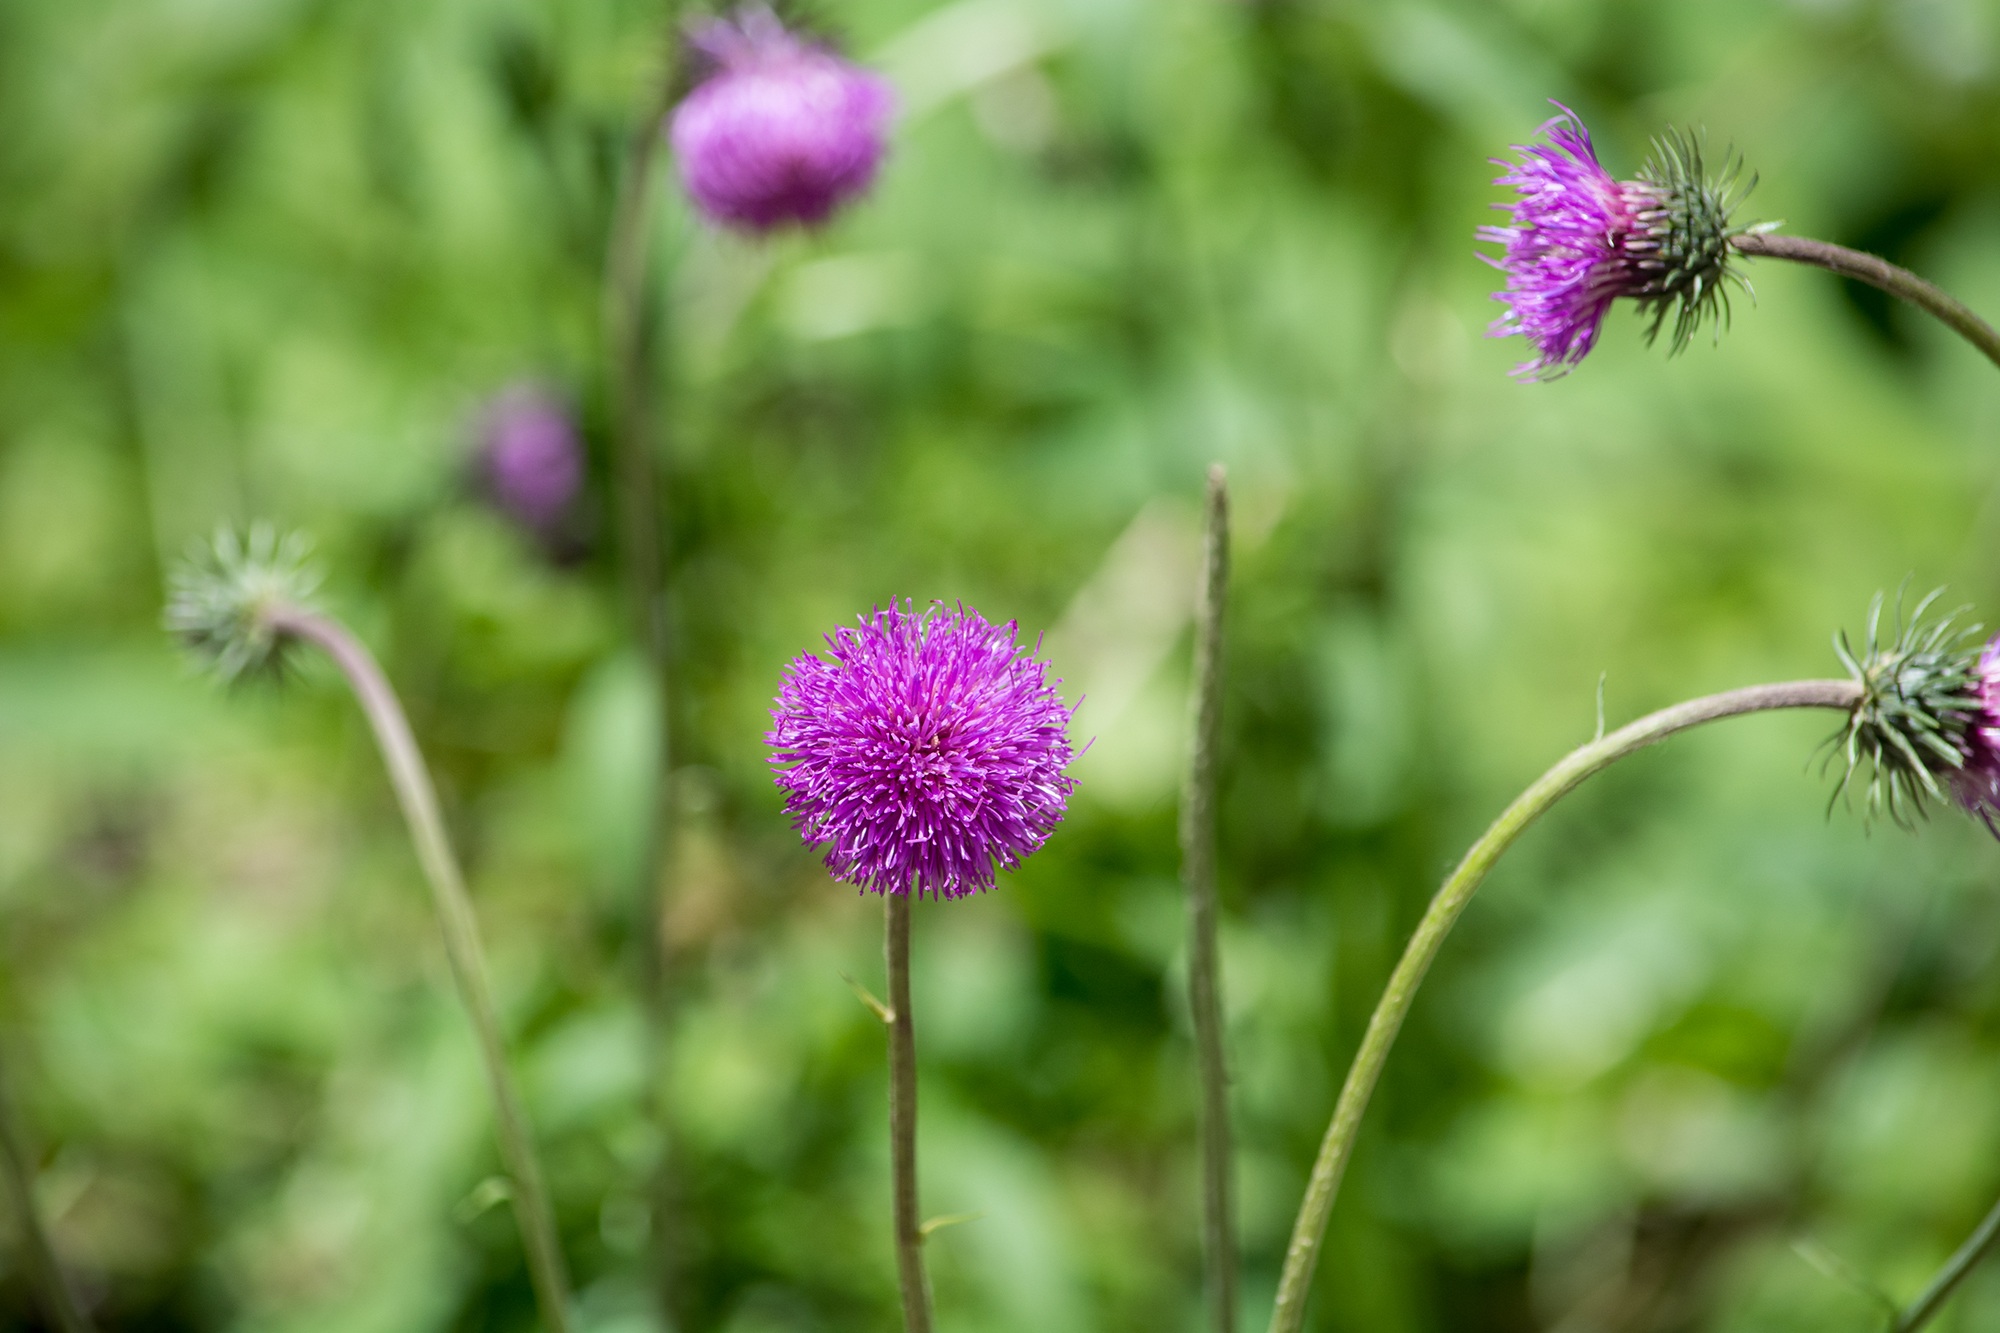
nature, plant, meadow, prairie, flower, purple, petal, produce, botany, close, flora, wildflower, pointed flower, violet, thistle, macro photography, flowering plant, daisy family, wigs knapweed, bluets, silybum, land plant